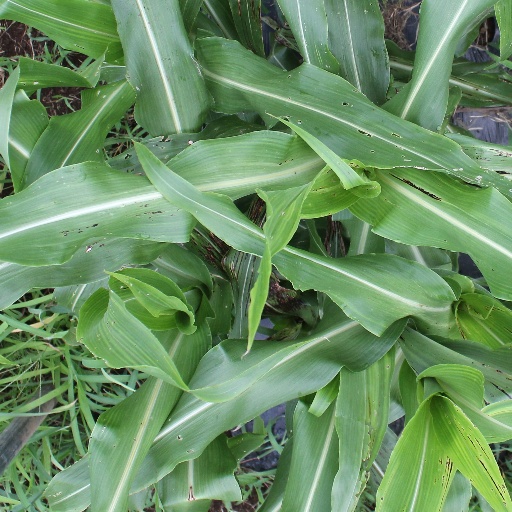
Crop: sorghum